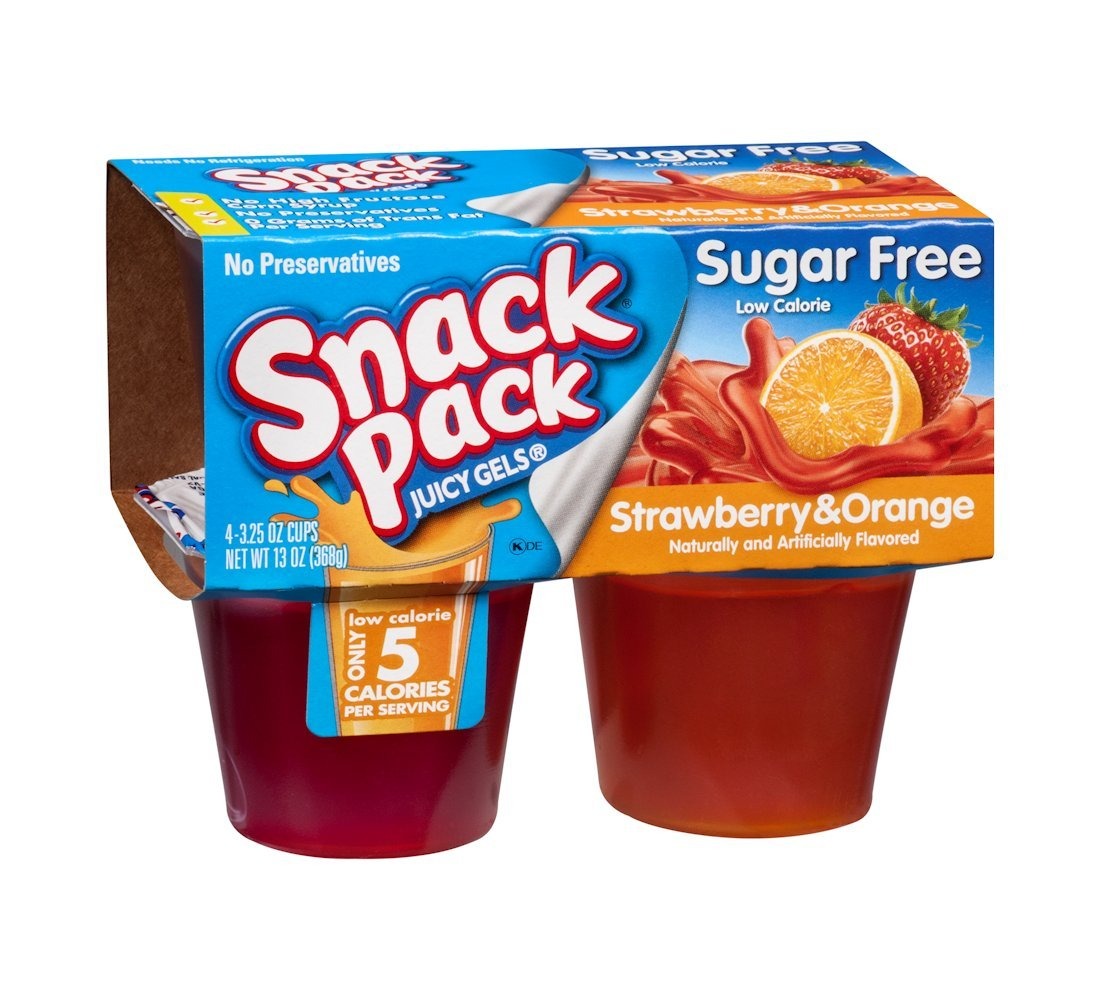
Item Name: HUNTS SNACK PACK JELLO GELATIN CUPS STRAWBERRY & ORANGE SUGAR FREE
Value: 13.0
Unit: Ounce

Price: 1.44